Daf

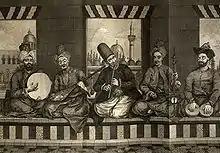
Musicians in Aleppo, Syria; the Musician on the far left use the daf.

Nowruz (the first day of the Iranian New Year and the national festival of the Iranian people) and other festive occasions have been accompanied by daf in the Sassanid periods (224 AD–651 AD). In this period, the daf was played in order to accompany Iranian classical music.